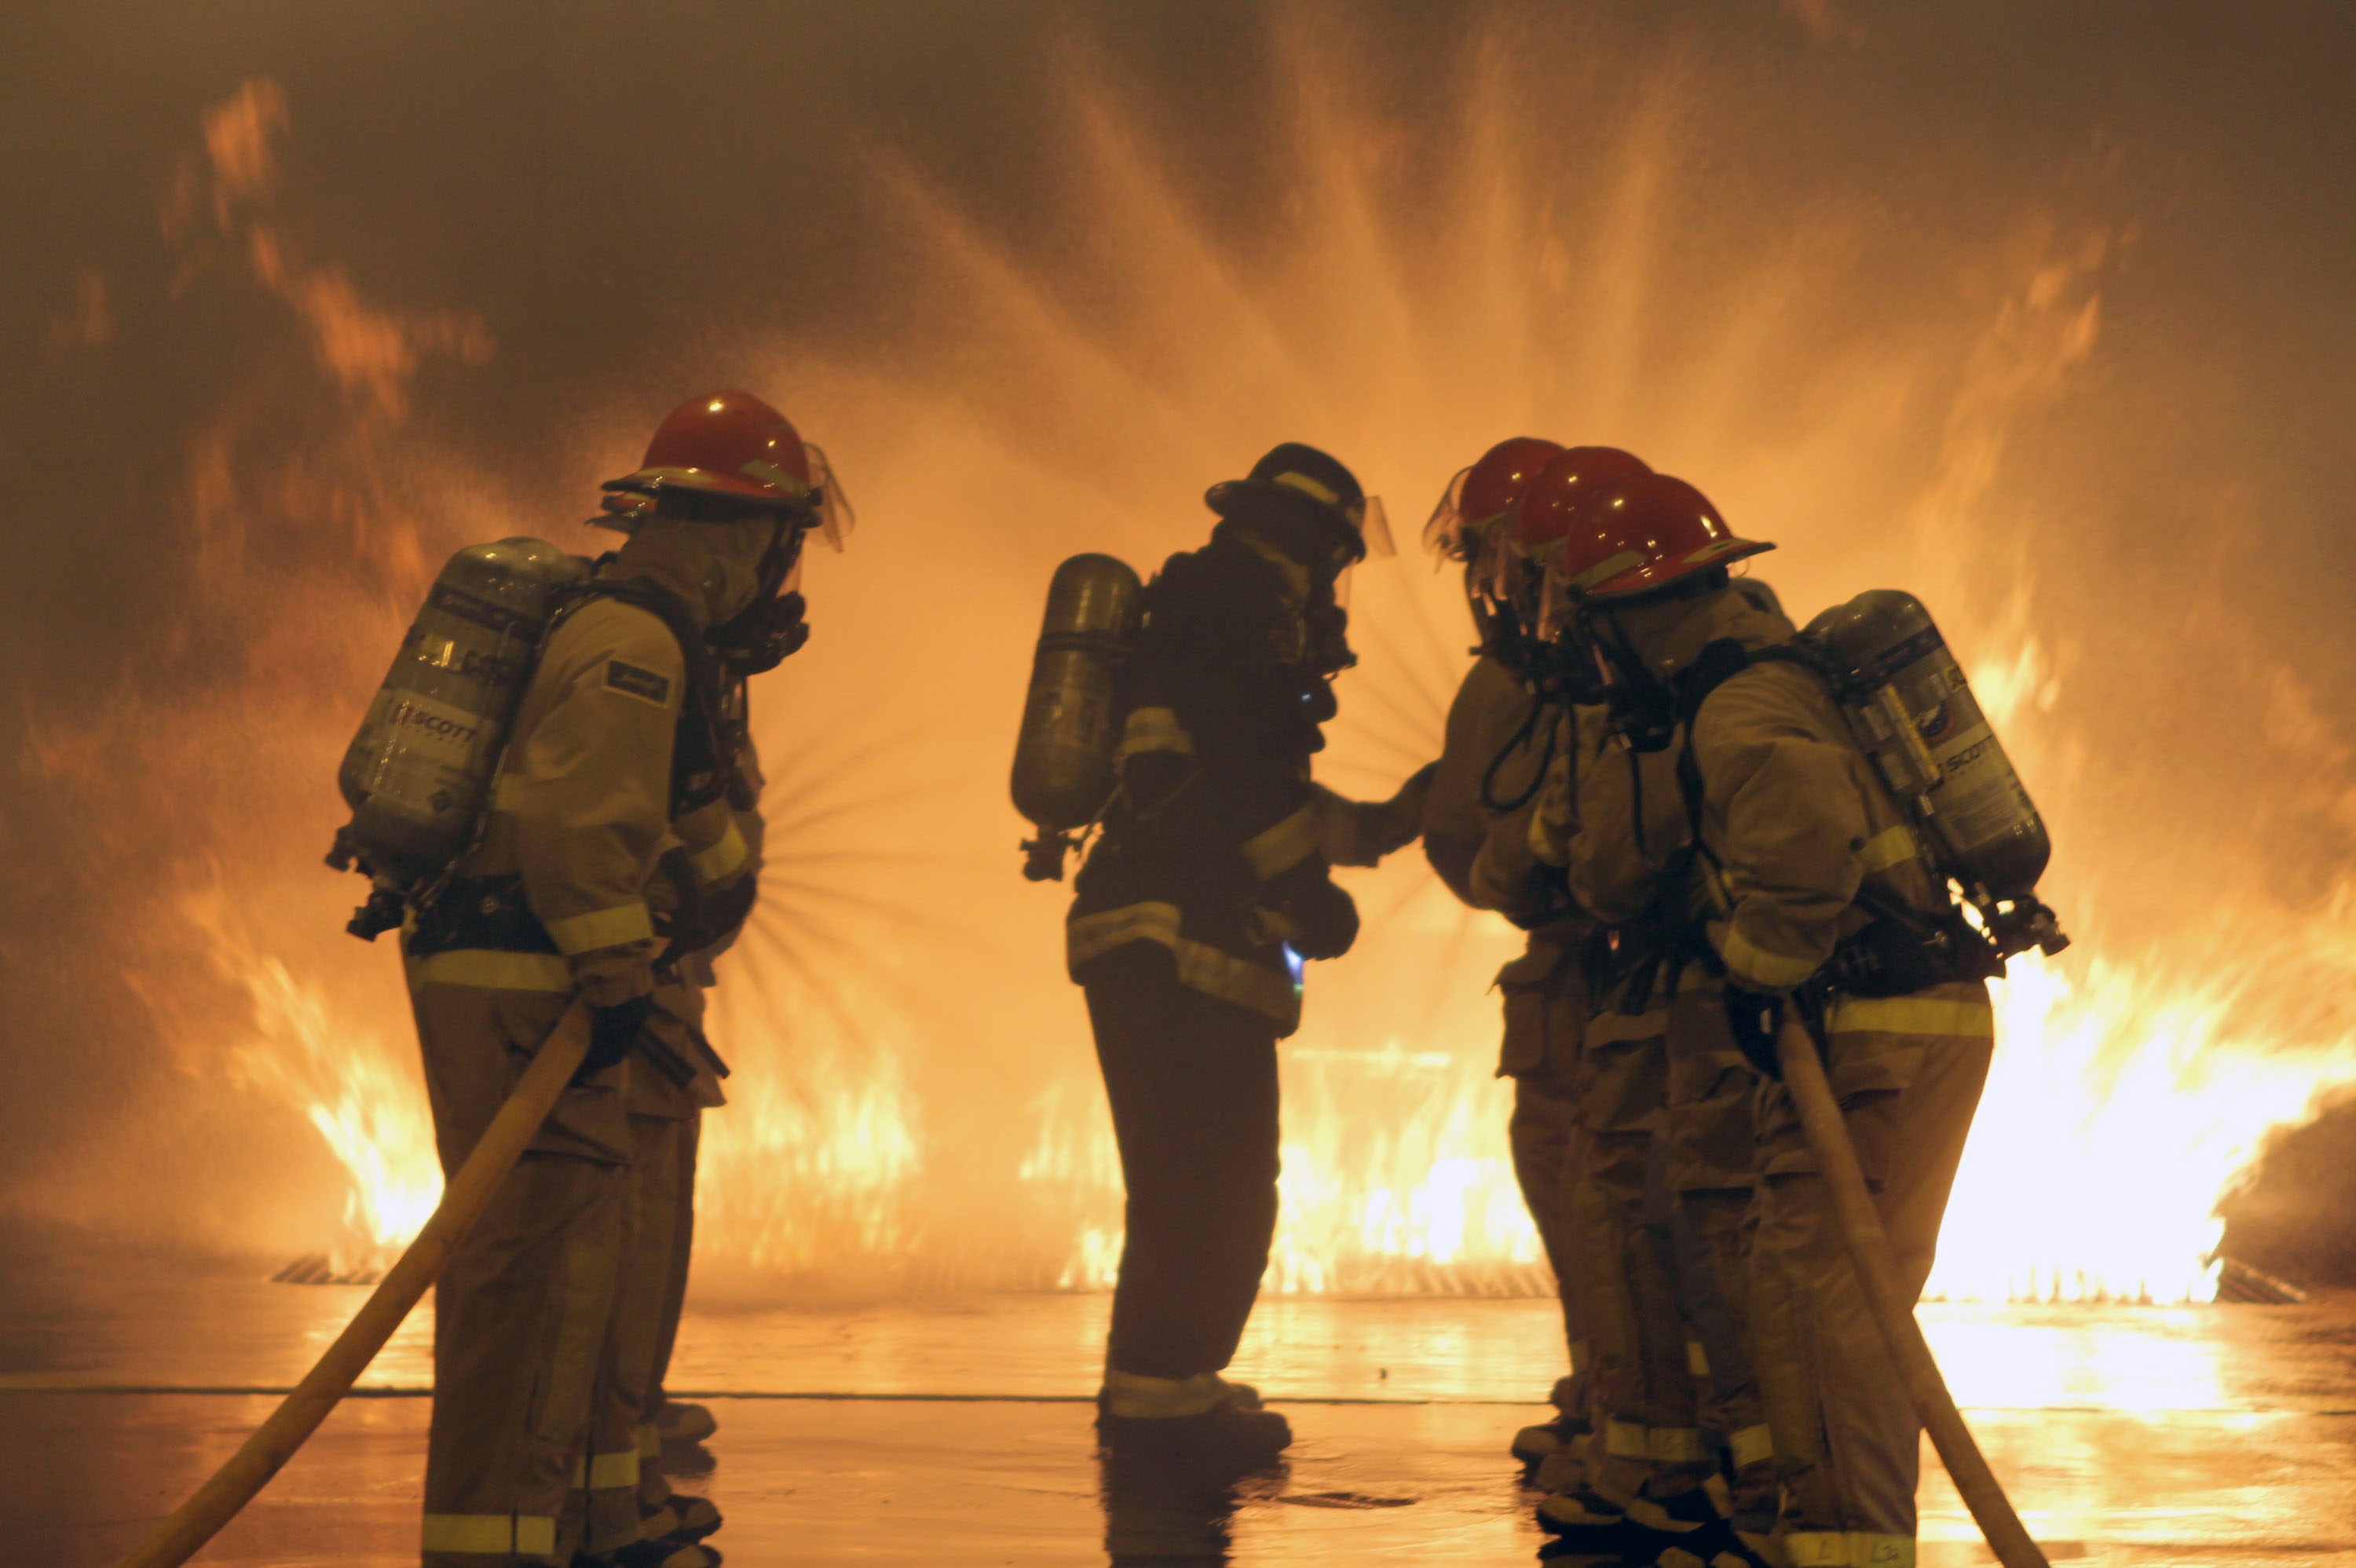
water, person, smoke, military, orange, portrait, soldier, equipment, training, fire, heat, burn, monitor, helmet, hot, flames, dangerous, firefighters, rescue, screenshot, firemen